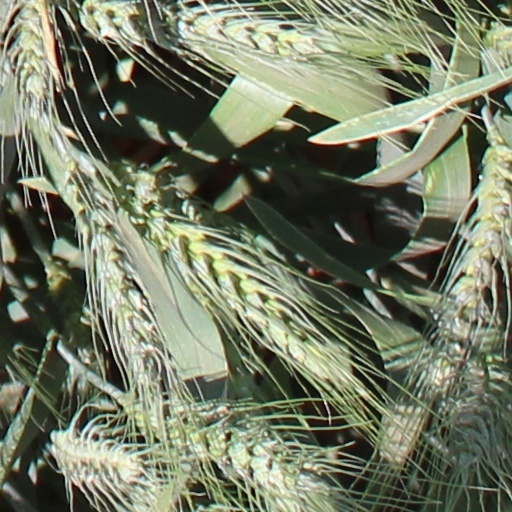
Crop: wheat